Belleville Dutch Reformed Church

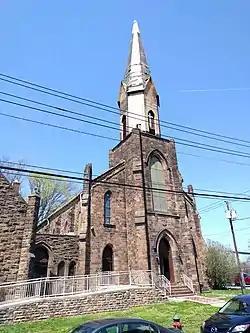
The Church in 2017

The Belleville Dutch Reformed Church, listed on the National Register of Historic Places as Reformed Dutch Church of Second River, is a historic church located in Belleville, Essex County, New Jersey, United States. Founded as a Dutch Reformed church in 1697, it is named after the Second River, which is a tributary of the Passaic River. The church was rebuilt in 1725 and again in 1807. The church steeple was used as an observation post during the American Revolution. Over 62 Revolutionary soldiers are buried in the adjacent graveyard. The current church building was built in 1853.